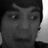
Emotion: surprise